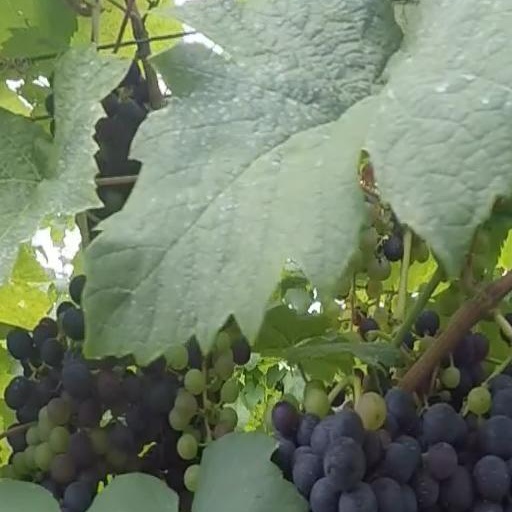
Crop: grape